James Sheridan Knowles

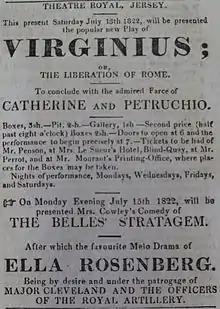
An advertisement for a performance of "Virginius" in Jersey on 13 July 1822

Knowles was born in Cork. His father was the lexicographer James Knowles, cousin of Richard Brinsley Sheridan. The family moved to London in 1793, and at the age of fourteen Knowles published a ballad entitled "The Welsh Harper", which, set to music, was very popular. His talents secured him the friendship of William Hazlitt, who introduced him to Charles Lamb and Samuel Taylor Coleridge. He served for some time in the Wiltshire and afterwards in the Tower Hamlets militia, leaving the service to become a pupil of Dr Robert Willan (1757–1812). He obtained the degree of M.D., and was appointed vaccinator to the Jennerian Society.